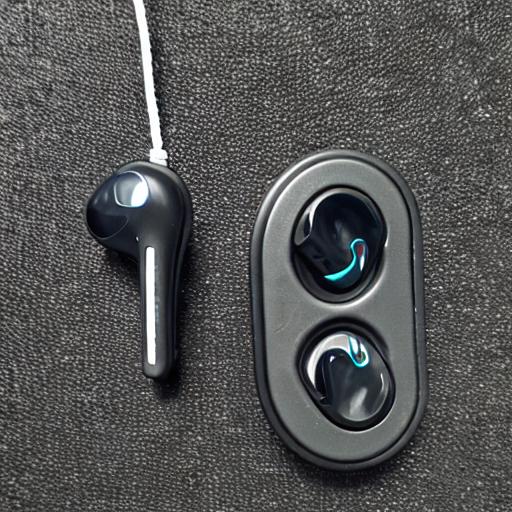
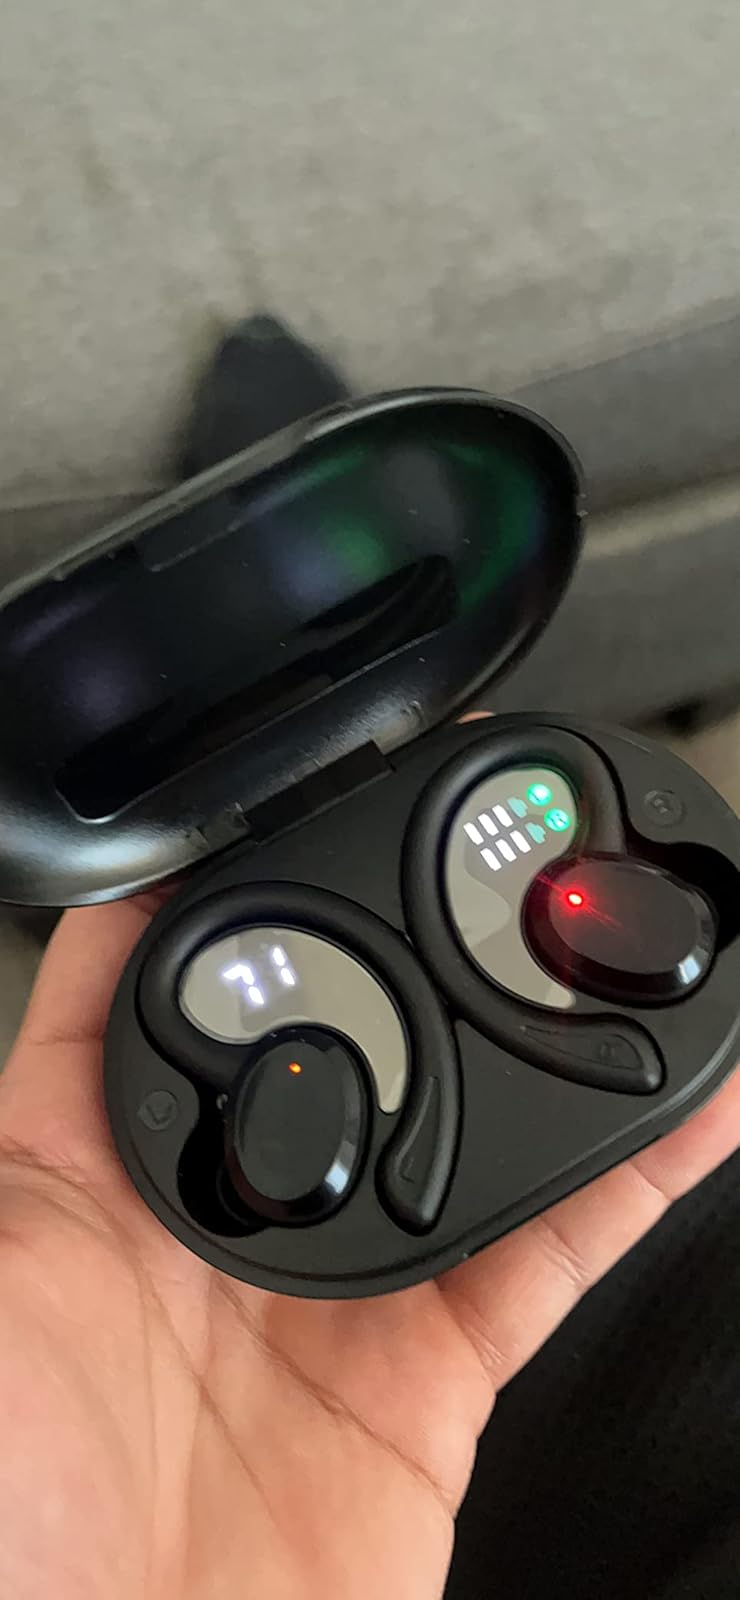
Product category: earbuds
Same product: no